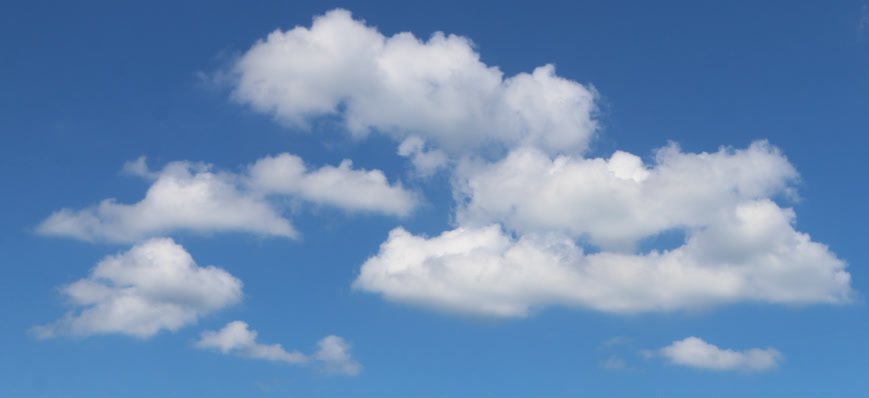
Cloud type: Cumulus